List of Norwegian bandy champions

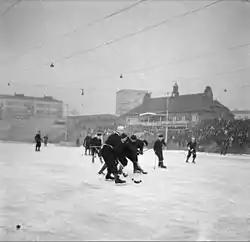
Mjøndalen IF beating Frigg Oslo 3–1 in the national bandy final of 1947

This list of Norwegian bandy champions shows all champions since the start. Championship for men's teams have been played since 1912, championship for women's teams have been played since 1984.